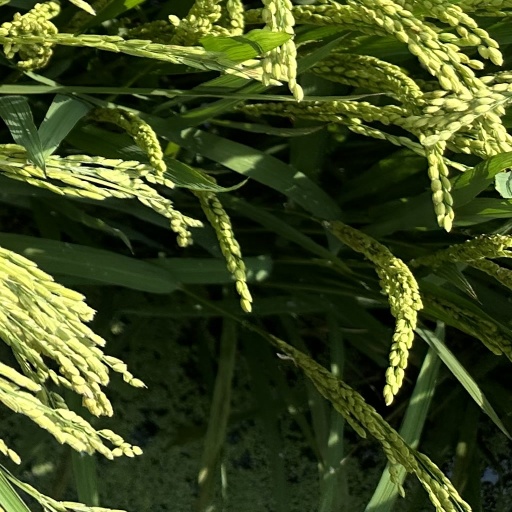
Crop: rice